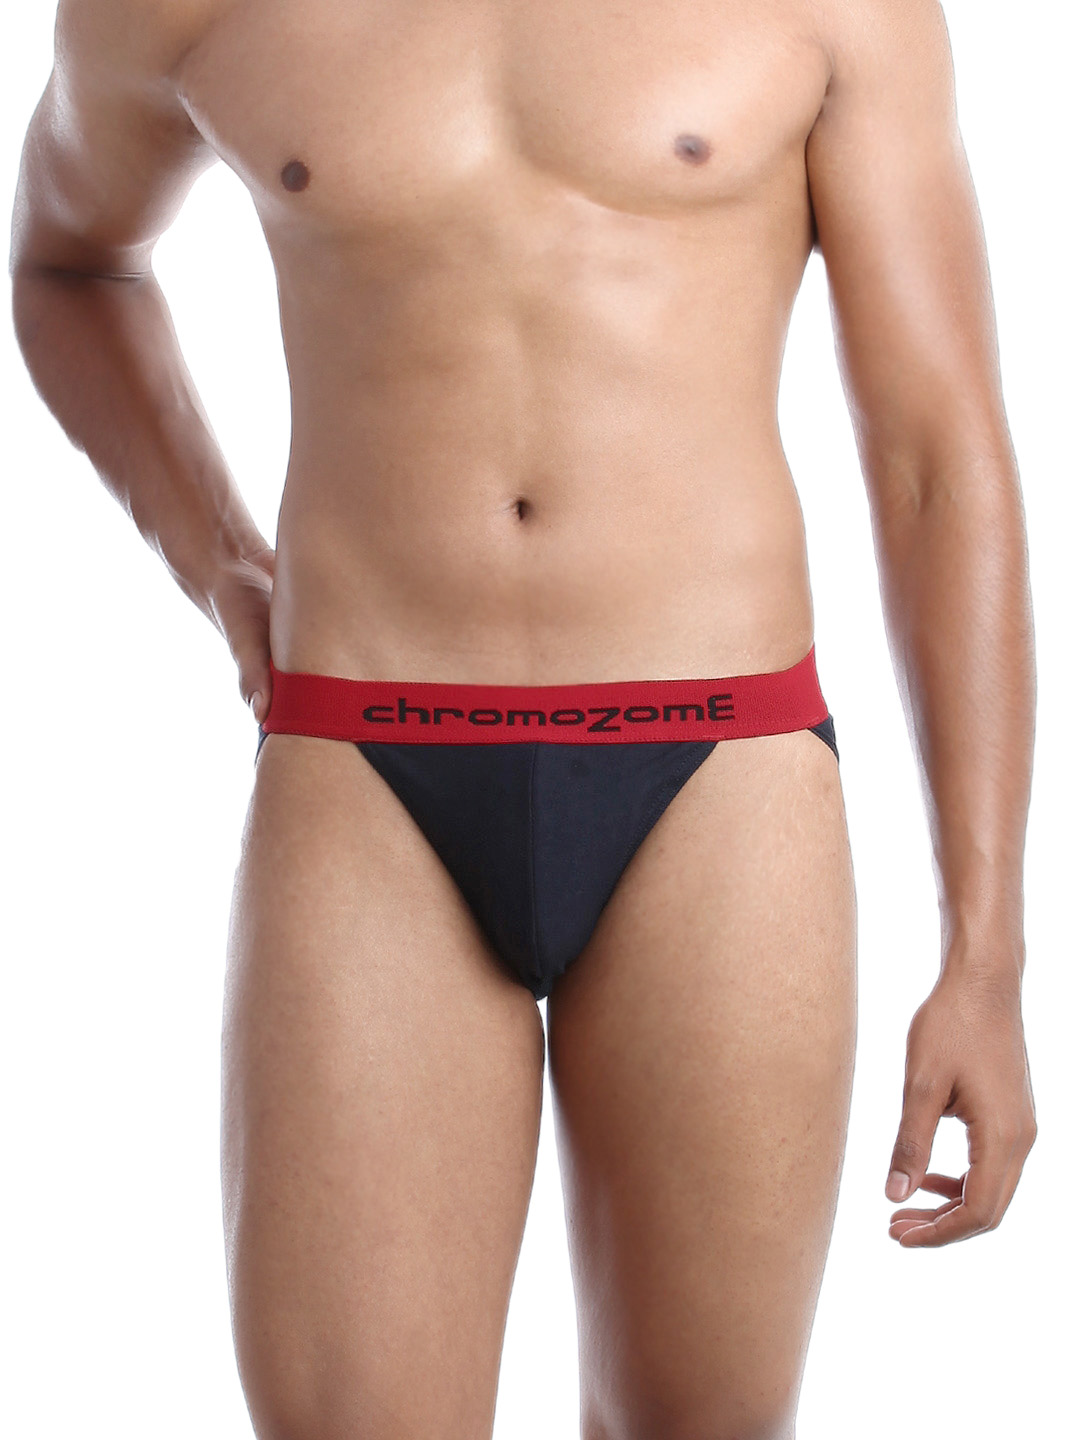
Chromozone Men Navy Blue Briefs
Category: Apparel / Innerwear / Briefs
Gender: Men
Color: Navy Blue
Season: Summer 2016
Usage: Casual